1964 East Pakistan riots

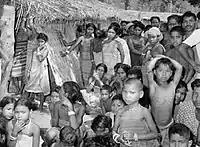
Garo refugees from East Pakistan in Garo Hills, Assam, India.

More than 75,000 refugees, of which about 35,000 were Christians, from East Pakistan arrived into Assam within one and half months since the genocide began. The refugees, mostly Garos, Hajongs and Dalus from Mymensingh took refuge in Garo Hills in Assam, now in Meghalaya. The Observer reported that 12 provisional camps have been set up at Tura in the Garo Hills for the 50,000 refugees. Lakshmi Menon, the Deputy Foreign Minister of India stated at the Lok Sabha that a column of 1,000 refugees from Mymensingh had been fired at by the East Pakistan Rifles, while they were crossing over to India. By 28 March, around 78,000 tribal refugees had migrated from Mymensingh District in East Pakistan to present day Meghalaya in India.